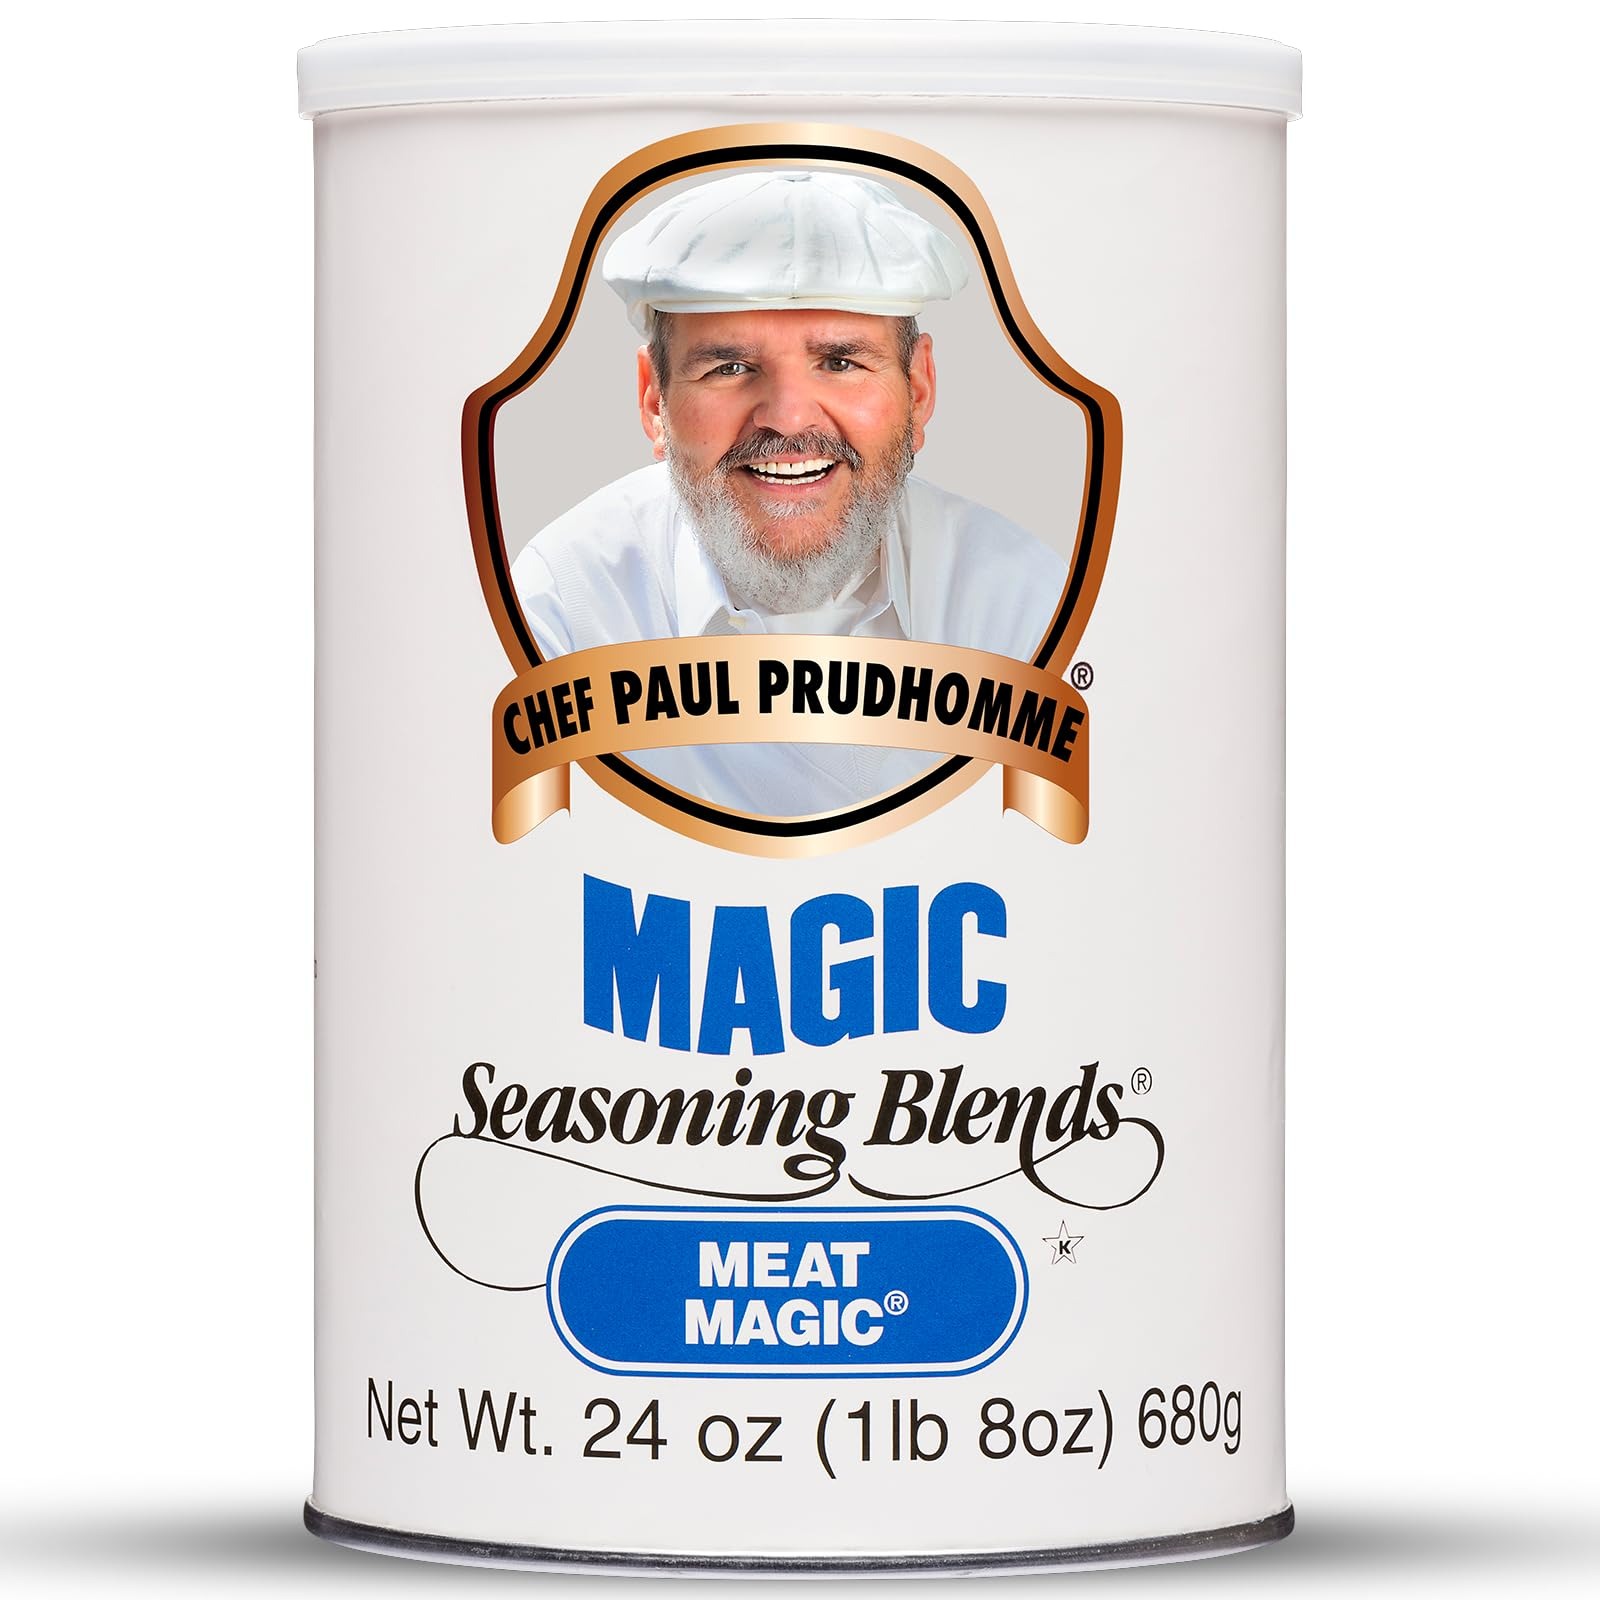
Item Name: Chef Paul Magic Seasoning Blends Meat Magic | Bold & Savory Steak and Meat Seasoning | Perfect for BBQ, Grilling, and Cooking | All Purpose Seasoning Blend for Poultry, Beef & More | 24 oz (Pack Of 1)
Bullet Point 1: Bold Flavors In Every Bite: Whether you're cooking steaks, burgers, meatloaf, or Stews, this expertly crafted meat seasoning brings out rich, savory flavors in every dish; Designed by Chef Paul Prudhomme, it's a trusted kitchen staple for all meat lovers.
Bullet Point 2: Quality Ingredients, No Additives: Made with Garlic, Paprika, onion, and a blend of spices, this BBQ seasoning is free from MSG, preservatives, and gluten; The carefully selected ingredients ensure an authentic taste, making every dish flavorful without extra salt or additives.
Bullet Point 3: Versatile & Easy To Use: Replace salt, pepper, and multiple spices with one blend; Ideal as a poultry seasoning, beef seasoning, or pork rub, this all - purpose seasoning works great for grilling, roasting, broiling, stir - frying, and more.
Bullet Point 4: Perfect For Any Occasion: Whether you're hosting a backyard BBQ, cooking up gumbo, preparing Beef Stew, or making flavorful sauces, this complete seasoning adds bold taste; Use it to season meats before cooking or sprinkle on dishes for extra flavor.
Bullet Point 5: Package Contents:- Chef Paul Magic Seasonings Blends Meat Magic, 24 oz (Pack Of 1).
Product Description: <p>Chef Paul Magic Seasonings Blends - Meat Magic is a bold, paprika seasoning designed for steaks, burgers, BBQ, and more. Crafted with garlic, paprika, onion, and a blend of spices, this meat seasoning is MSG-free, preservative-free, and gluten-free. Its versatility makes it a kitchen essential, perfect for grilling, roasting, broiling, stir-frying, and slow cooking. Whether you're making BBQ ribs, poultry, pork, or beef stews, this blend ensures a deep, well-balanced flavor in every bite.</p><p><br><b>Chef Paul Magic Seasonings Blends Meat Magic Features:</b></p><ul><li>Crafted With A Signature Blend Of Garlic, Paprika, Onion, And Spices</li><li>MSG-Free, Gluten-Free, And No Preservatives</li><li>All-Purpose Seasoning For Steak, Poultry, Beef, Pork, And Fish</li><li>Ideal For Grilling, Roasting, Broiling, Stir-Frying, And Slow Cooking</li><li>Trusted By Chefs And Home Cooks For Over 15 Years</li></ul><p><br><b>Who are we: </b>Founded by Chef Paul Prudhomme, Magic Seasoning Blends brings the bold, authentic flavors of Louisiana cuisine to kitchens worldwide. Known for its expertly crafted Cajun and Creole seasonings, the brand uses high-quality ingredients with no MSG or preservatives. Whether you're grilling, roasting, or pan-searing, Magic Seasoning Blends makes it easy to create rich, flavorful dishes with every meal.</p>
Value: 24.0
Unit: Ounce

Price: 17.04